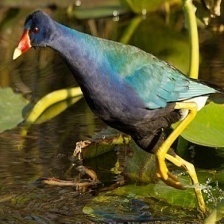
Species: PURPLE GALLINULE
Scientific name: PORPHYRIO MARTINICUS
ImageNet parent category: european_gallinule